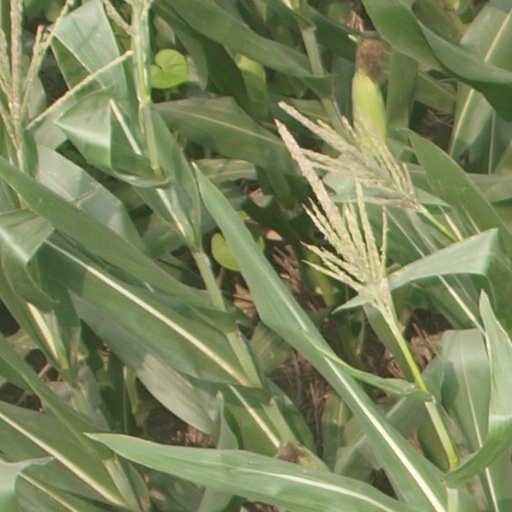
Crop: maize; corn